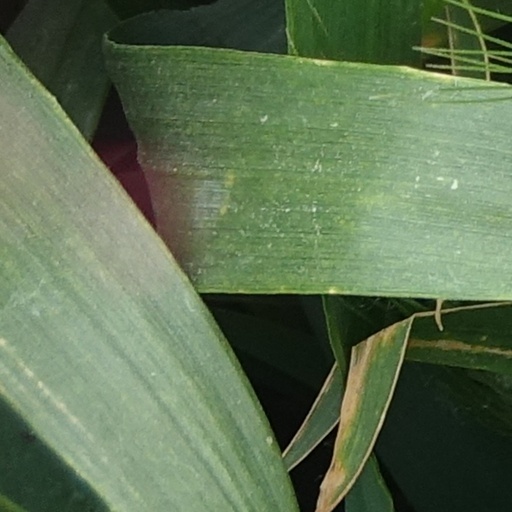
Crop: wheat